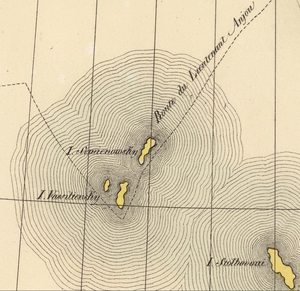
Cette liste des îles englouties recense, classifie et illustre les îles connues, nommées et notoires qui ont par la suite disparu de la carte.